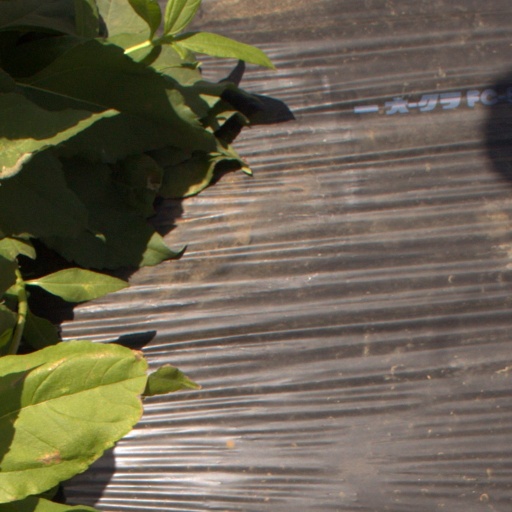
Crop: Jerusalem artichoke